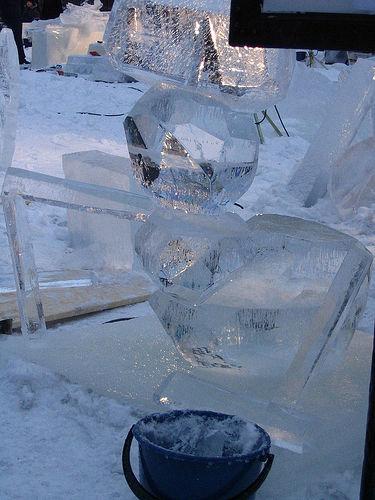
Weather: snow or frosty